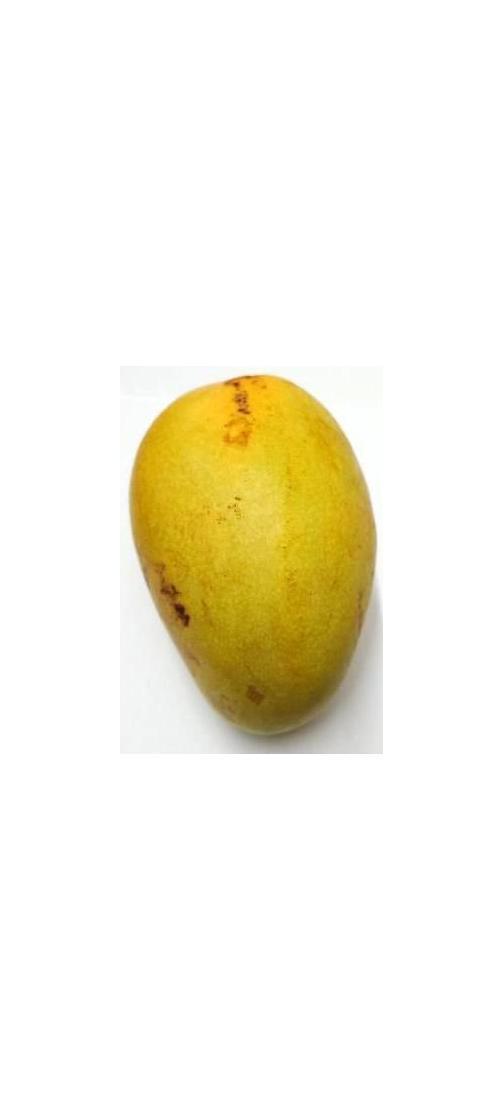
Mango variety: Bari-11